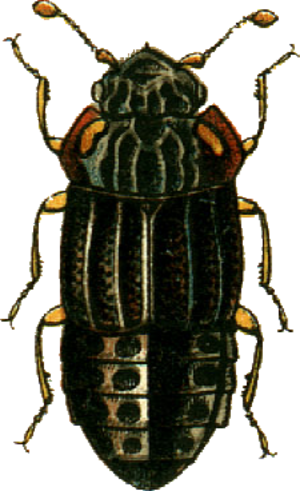
This file has been extracted from another file&#x3a